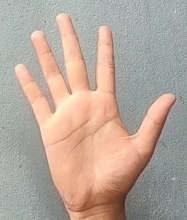
ASL sign: 5